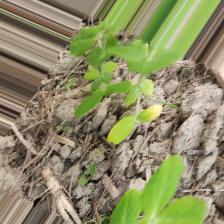
Label: Ascochyta blight